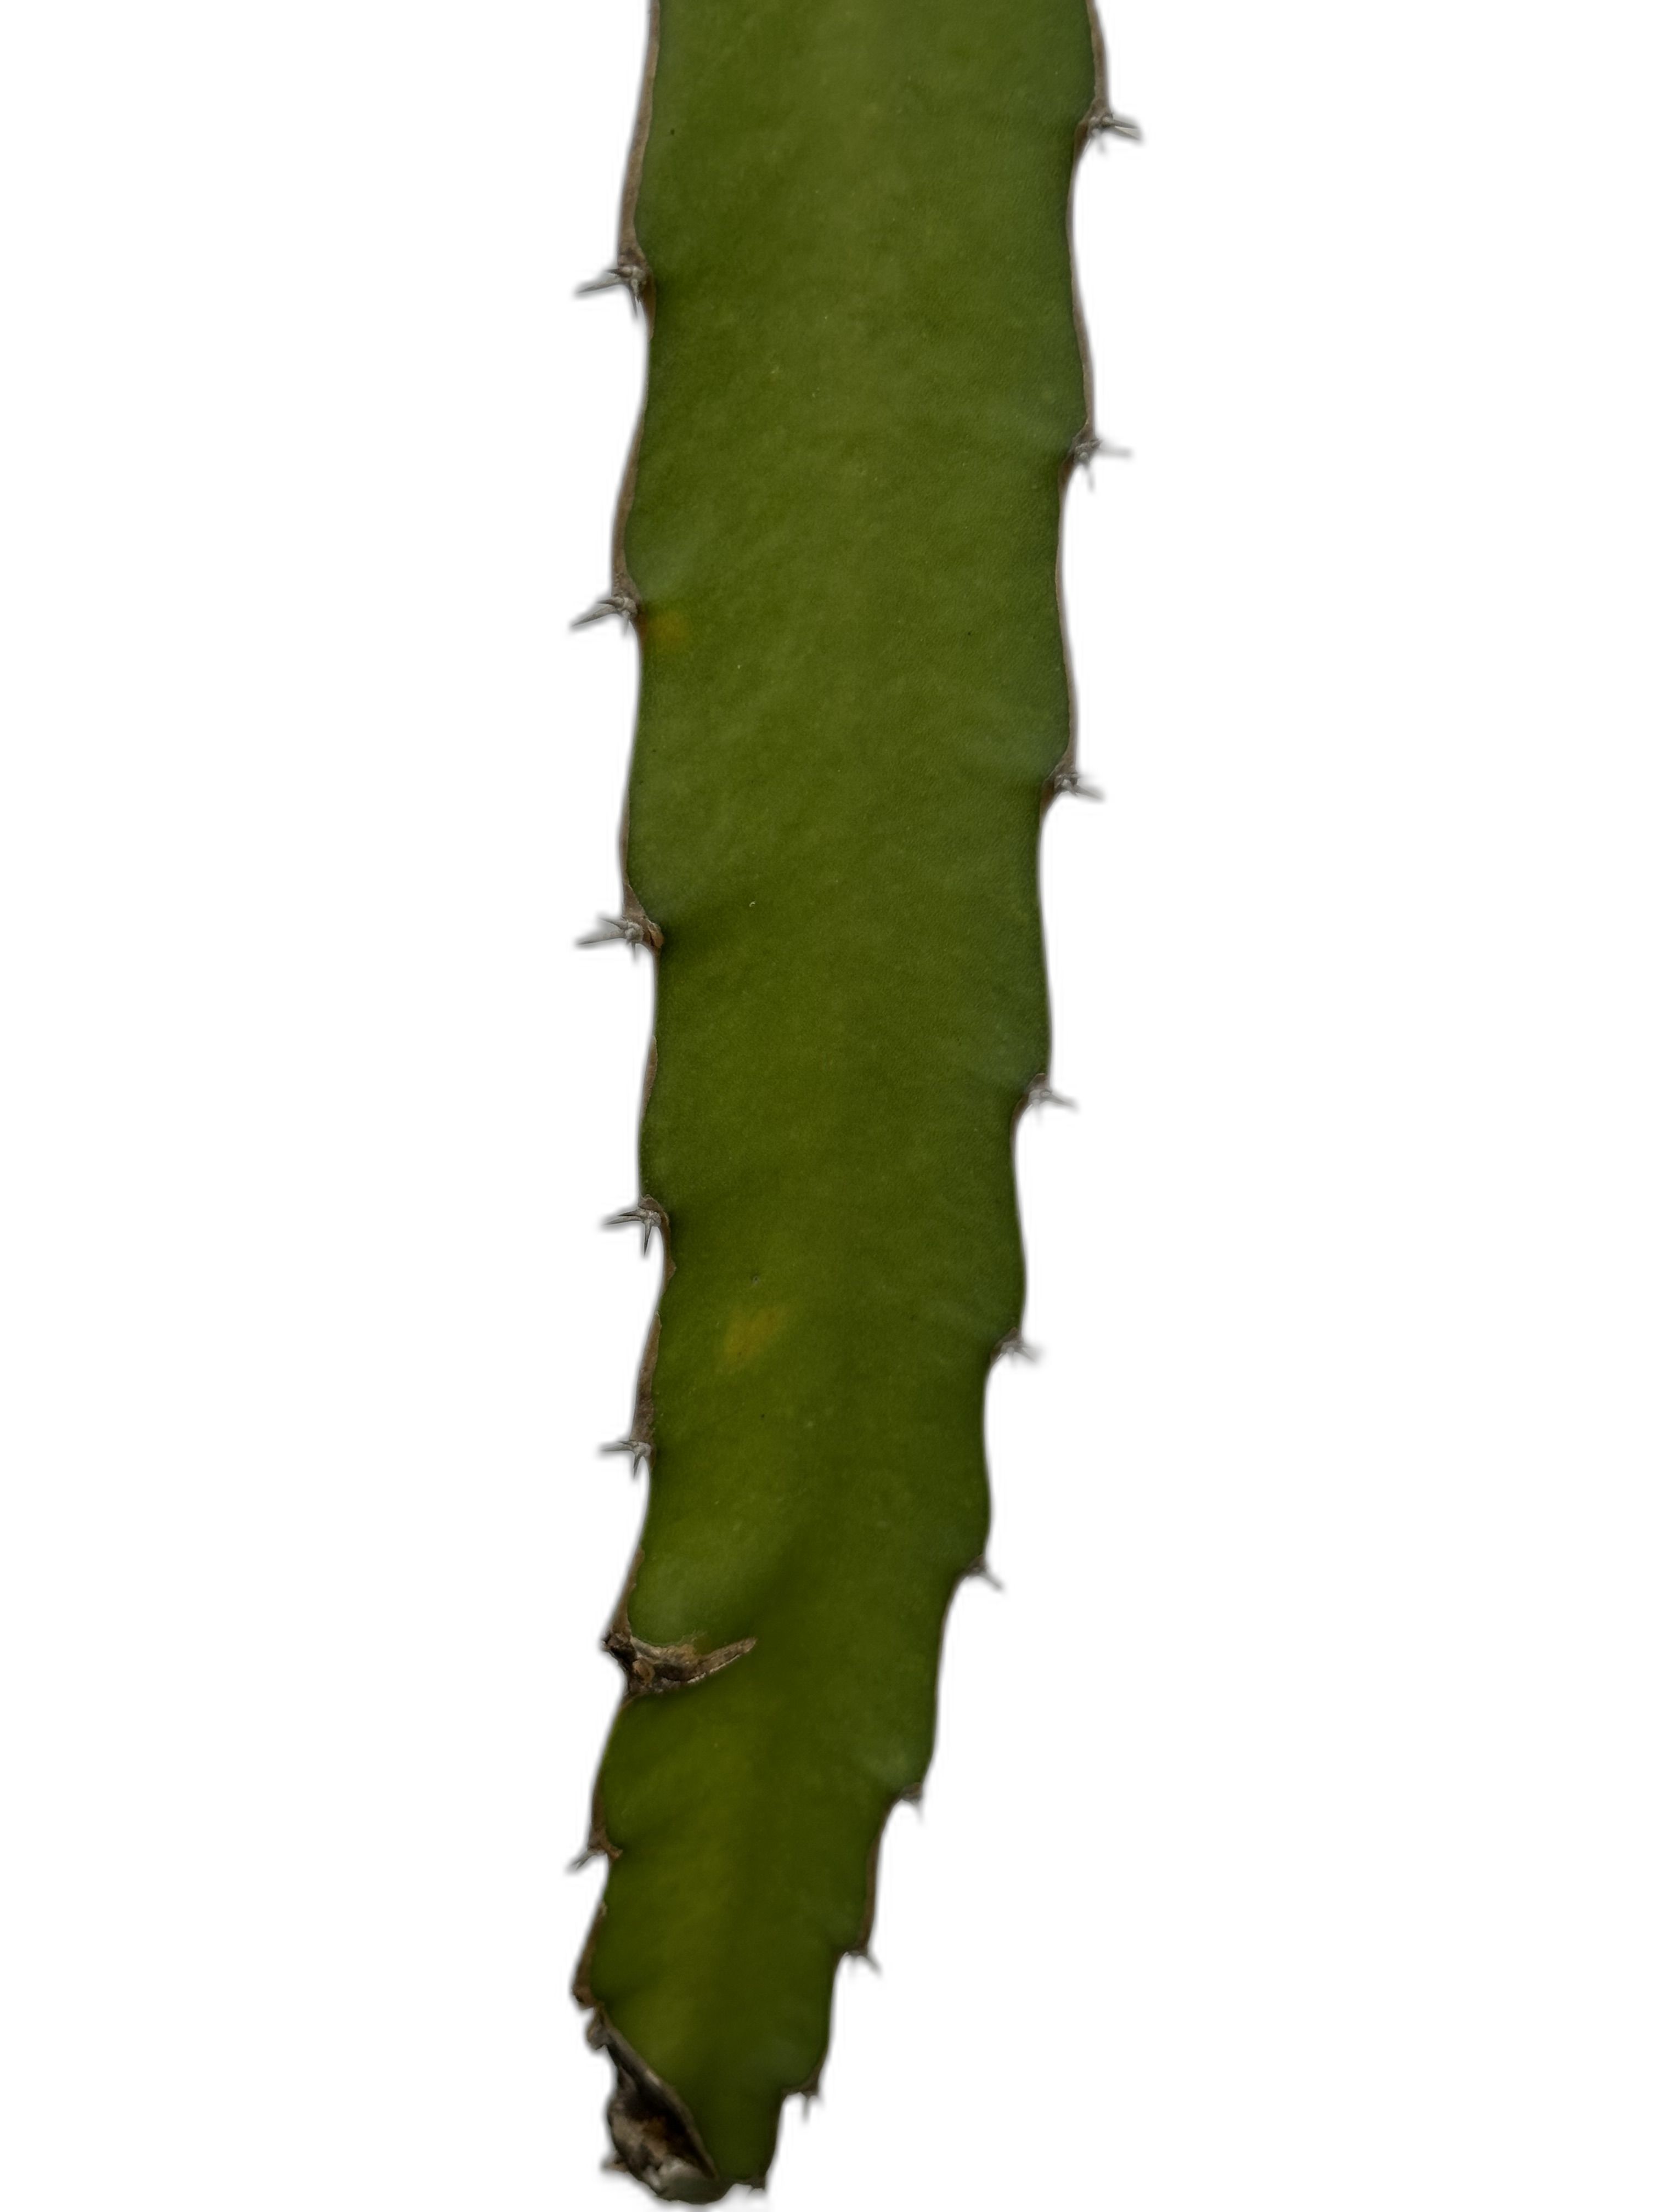
Label: Good leaf